Robert Wagner (cyclist)

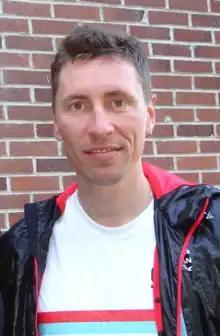
Wagner at the 2012 Grand Prix de Fourmies

Robert Thomas Wagner (born 17 April 1983) is a German former professional cyclist, who competed professionally between 2006 and 2019 for the , Wiesenhof–Felt, , , and teams. He won the German National Road Race Championships in 2011, and was named in the start list for the 2016 Tour de France.